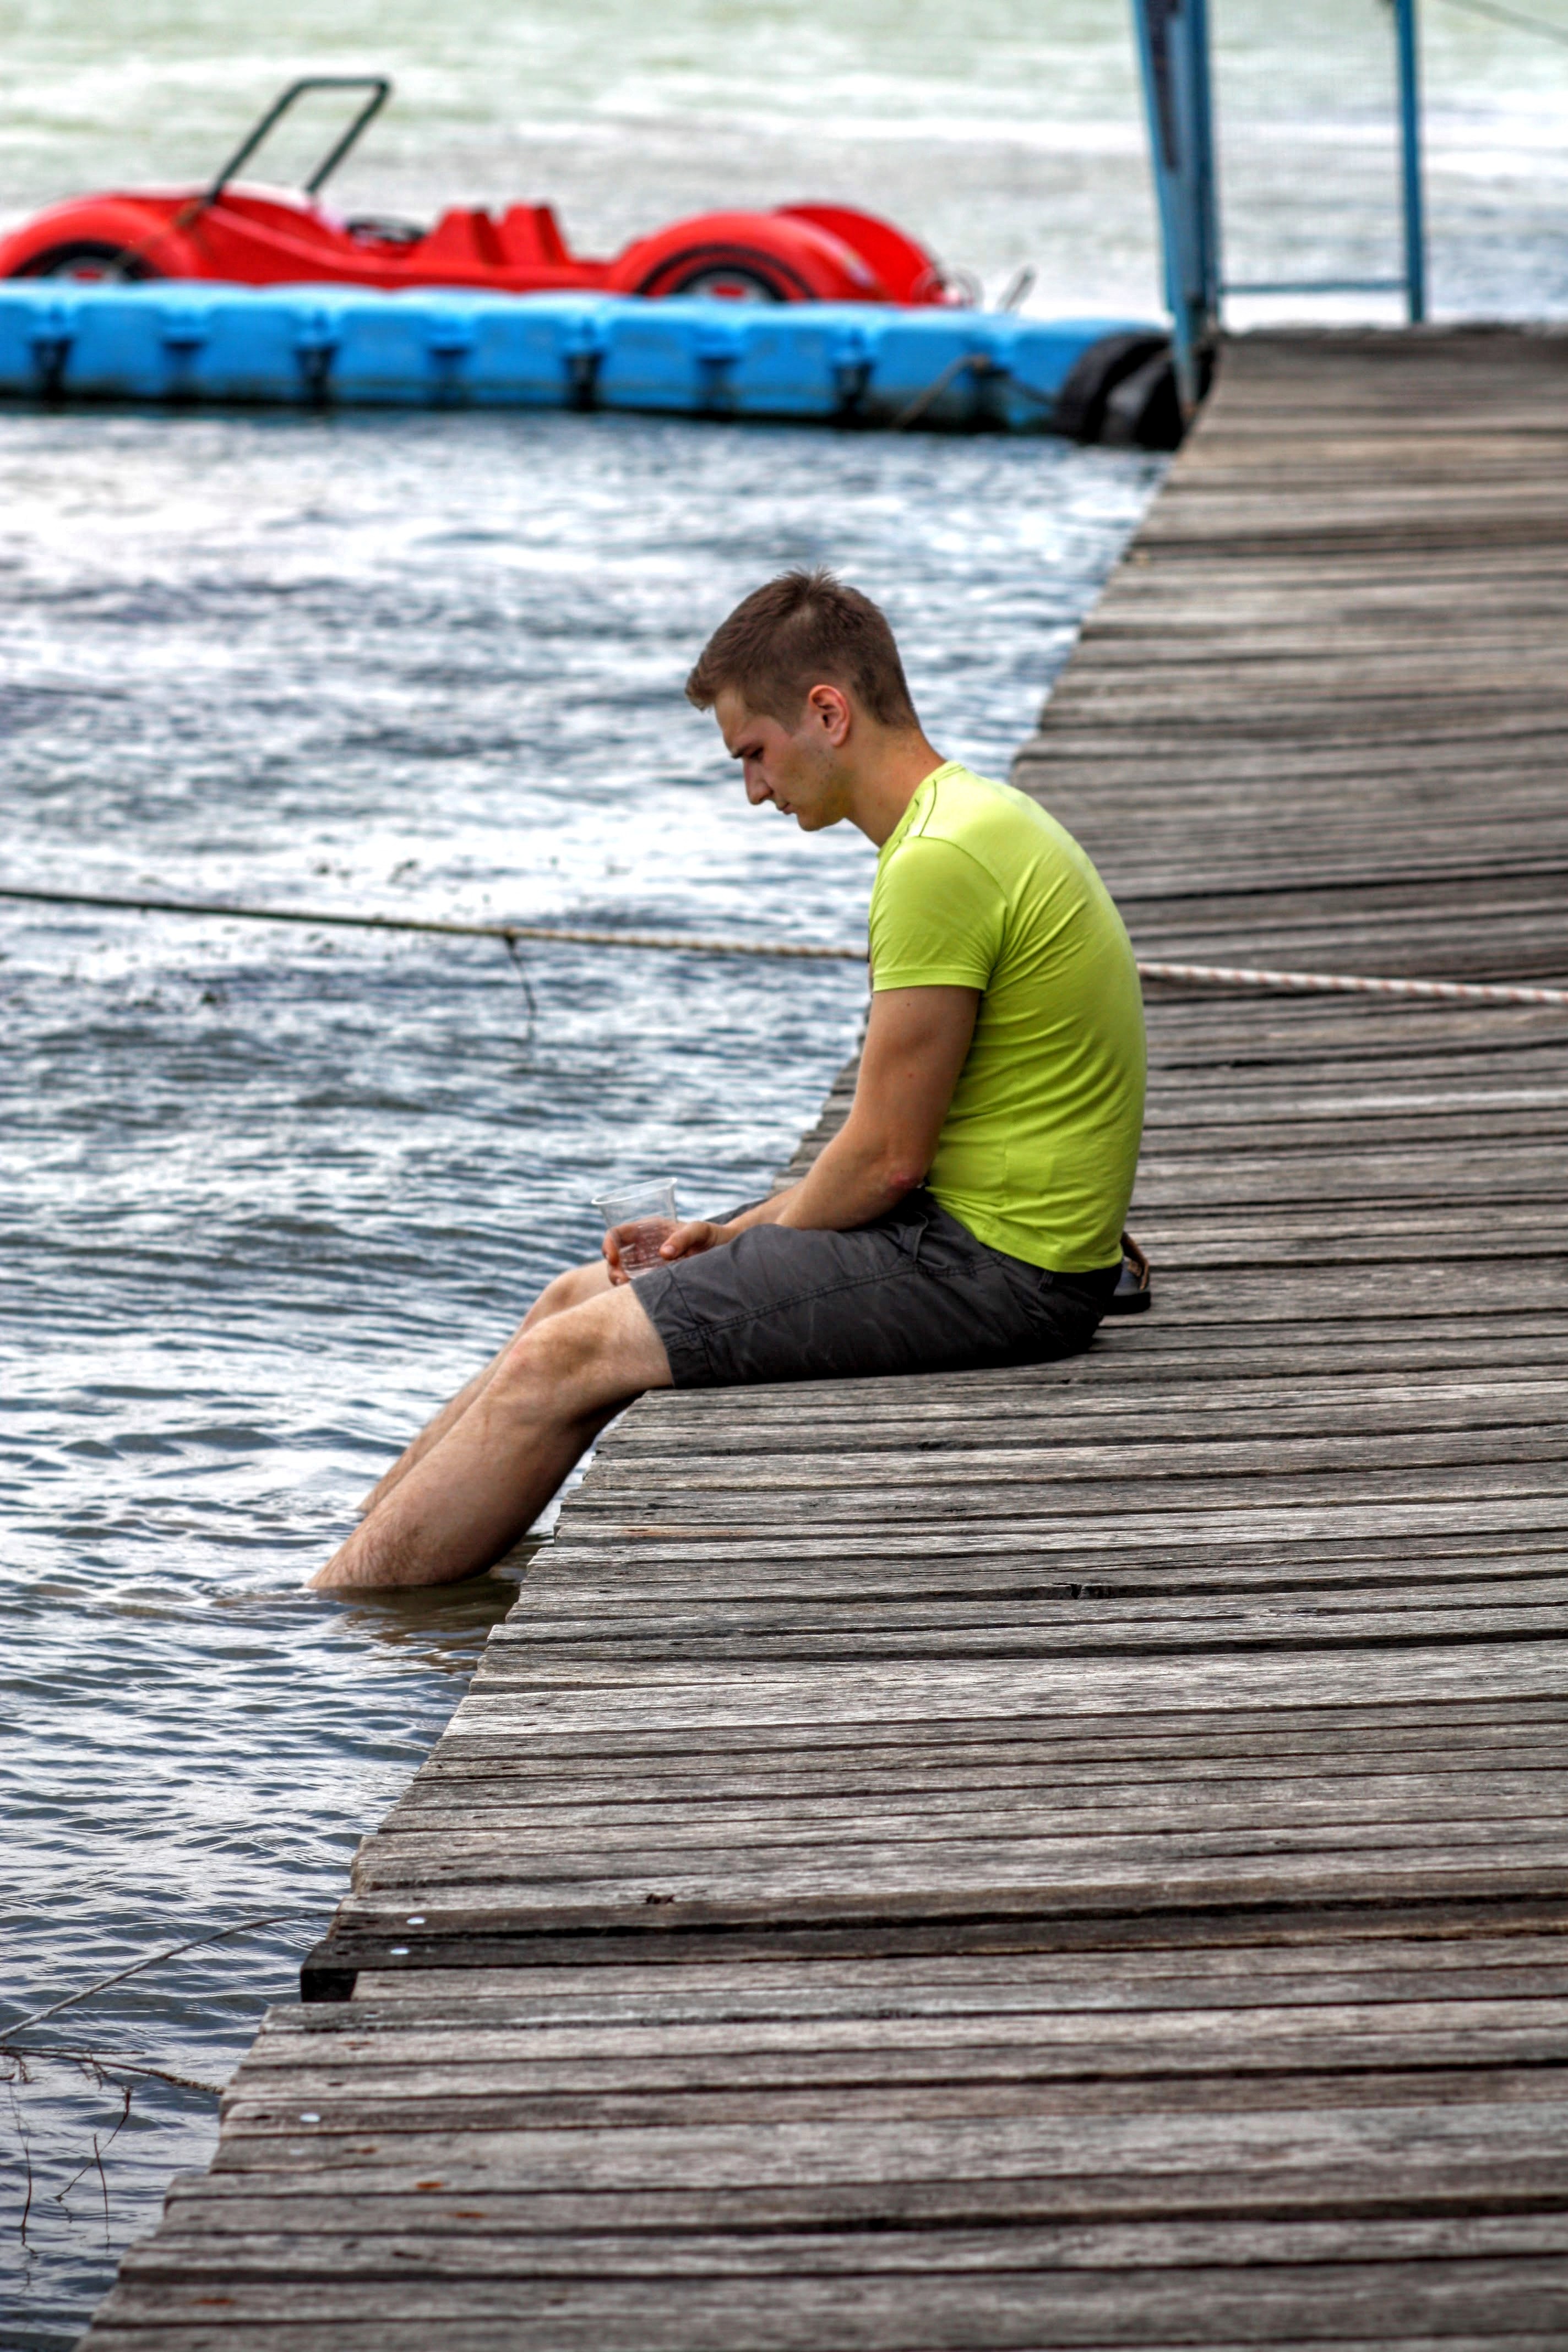
sea, water, person, lake, pier, summer, vacation, solitude, male, young, spring, relax, child, season, outdoors, loneliness, dreaming, human positions